Shoulder mark

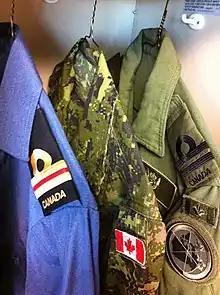
Three operational dress uniforms of the Canadian Forces, showing the two styles of slip-on worn by the Royal Canadian Navy. The red fabric between the two rows of braid indicates a medical officer; the navies of some other Commonwealth realms also use red stripes to denote a medical officer.

In the Canadian Forces, slip-ons displaying rank insignia and shoulder titles are worn on the shoulder straps of the No. 3 Service Dress shirt, overcoat, raincoat, and sweater; CANEX parka and windbreaker; Naval Combat Dress jacket and shirt; flying suits and flying jackets; and Military Police Operational Patrol Dress shirt and jacket. The slip-ons are worn on a similar-style strap located in the centre of the chest (and sometimes centre of the back as well) of the CADPAT shirt, jacket, parka, and raincoat. Slip-ons are not worn on the Service Dress jacket, or with Mess Dress.